Kim Clijsters

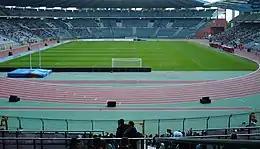
King Baudouin Stadium set up for a football match

Clijsters was unable to stay healthy in her last year on the WTA Tour. In the first week of the season, she returned to the tour for the Brisbane International. After winning her first three matches back, she needed to retire in the semifinals due to hip spasms, a precautionary measure to prepare for the Australian Open. As the defending champion at the year's first Grand Slam event, Clijsters made it to the semifinals. Her fourth round victory came against No. 5 Li Na in a rematch of the 2011 final. She overcame rolling her ankle in the first set and saved four match points at 6–2 in the second set tiebreak to win in three sets. After Clijsters defeated world No. 1 Caroline Wozniacki in the quarterfinals, she lost to No. 3 Victoria Azarenka in another three-set match. Both her hip and ankle continued to trouble her for months after the tournament, forcing her to skip the clay court season. After playing once in March and returning in mid-June, the last WTA events of Clijsters's career were the final two Grand Slam tournaments of the season. She lost at Wimbledon in the fourth round to No. 8 Angelique Kerber, only winning two games. Clijsters entered the US Open having not lost a match there since the 2003 final. She recorded her last WTA singles match win against Victoria Duval in the first round before falling to Laura Robson in her next match. Her career ended with a second round mixed doubles loss alongside Bob Bryan to the eventual champions Ekaterina Makarova and Bruno Soares, at which point she officially retired.